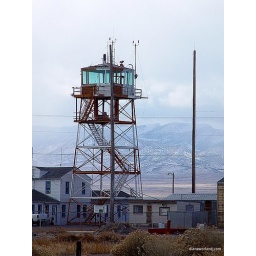
The airport tower at an abandoned airforce base in Wendover, Utah